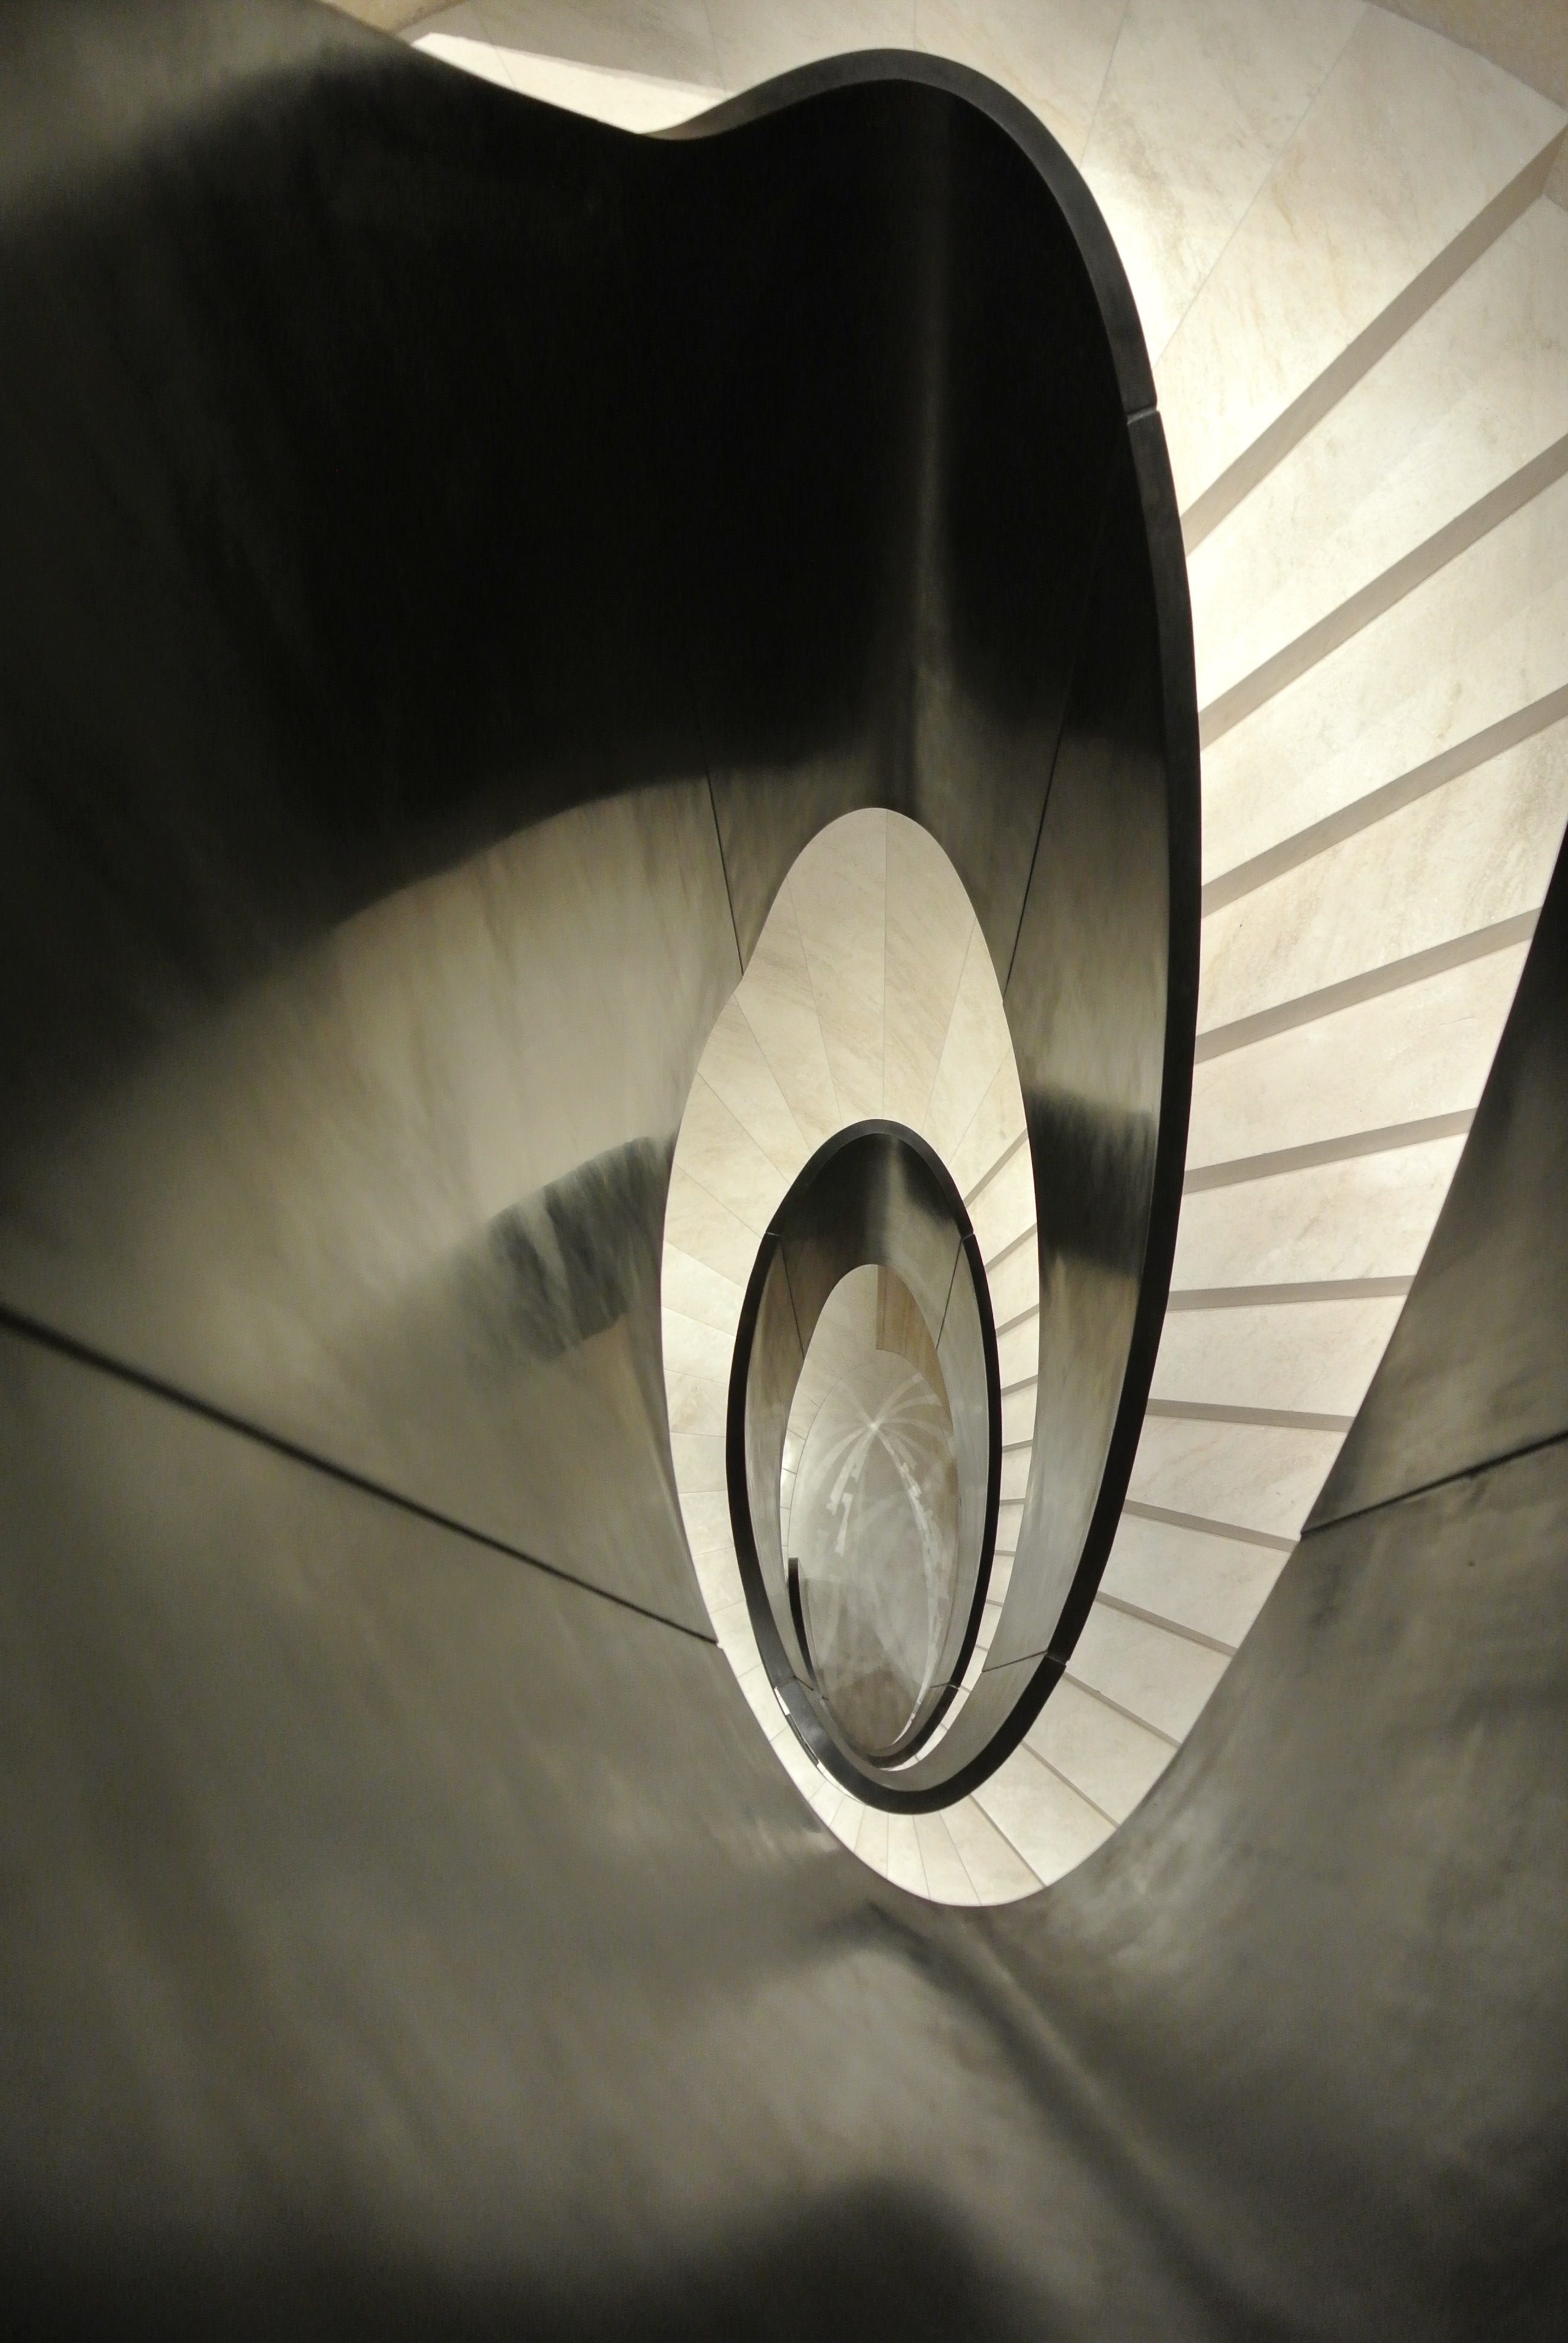
light, white, wheel, spiral, staircase, ceiling, metal, black, monochrome, lighting, material, circle, architechture, shape, freiburg, augistiner